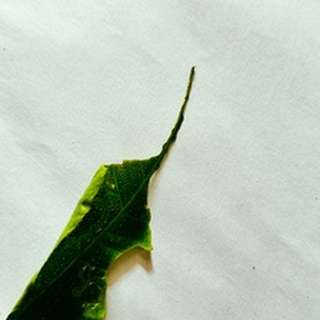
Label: lemon_deficiency